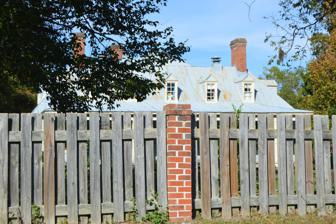
Building: Mansfield (Petersburg, Virginia)
Country: United States of America
Year built: 1750
Historic house in Virginia, United States United States historic place Mansfield U.S. National Register of Historic Places Virginia Landmarks Register Roadside view with fence Show map of Virginia Show map of the United States Location West of Petersburg on Mark Dr., near Petersburg, Virginia Coordinates 37°13′13″N 77°28′14″W / 37.22028°N 77.47056°W / 37.22028; -77.47056 Area 75 acres (30 ha) Built c. 1750 ( 1750 ) NRHP reference No. 76002103 VLR No. 026-0012 Significant dates Added to NRHP May 28, 1976 Designated VLR December 12, 1975 Mansfield is a historic plantation house located near Petersburg , Dinwiddie County, Virginia . It was built in stages starting about 1750, and is a 1 + 1 ⁄ 2 -story long and narrow frame dwelling with a hipped roof. It has a hipped roof rear ell connected to the main house by a hyphen .  It features an octastyle Colonial Revival porch stretching the full length of the front facade. It was listed on the National Register of Historic Places in 1976. References